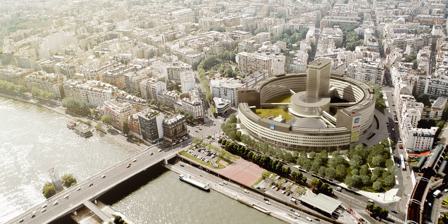
Building: Maison de la Radio et de la Musique
Country: France
Year built: 1963
For the building in Brussels formerly known as Maison de la Radio, see Flagey Building . Maison de la Radio seen from the air in 2009 Maison de la Radio et de la Musique ( French pronunciation: [mɛzɔ̃ də la ʁadjo e də la myzik] ), nicknamed “maison ronde” (“the round house”) is the headquarters of Radio France . It is located in the 16th arrondissement of Paris near the Eiffel Tower . Built in the shape of huge ring 500 meters in circumference, with a central utility tower, the building houses the administrative offices, broadcasting studios, and performance spaces for all of Radio France's national stations and its four permanent ensembles— Orchestre philharmonique de Radio France , Orchestre national de France , Chœur de Radio France and Maîtrise de Radio France . The building was designed by Henry Bernard and completed in 1963. It underwent a major renovation beginning in 2005 and began reopening to the public in 2014 with the inauguration of its new auditorium. History After World War II, the French government had organised the state-owned radio and television channels into a single body, Radiodiffusion-Télévision Française (RTF). However its offices and studios were spread out over forty different locations in Paris. In 1952 the decision was made to construct a central headquarters which would house all the offices and studios in one location. The government acquired a 38,000  square meter tract of land in the 16th arrondissement on the banks of the Seine for the future building. Previously the site of a gasworks which had been decommissioned in 1928, and then a stadium, the location was considered ideal because of its proximity to the Eiffel Tower and its radio transmitters. A competition was held in 1953 to choose the architect. The winner from the 26 entrants was Henry Bernard who had won the Prix de Rome in architecture in 1938 and had participated in the post-war reconstruction of Caen . The final model of the Maison was exhibited in March 1959 at the newly opened Centre of New Industries and Technologies (CNIT). The building was completed four years later and officially inaugurated by Charles de Gaulle on 14 December 1963. In his speech de Gaulle emphasised the importance of broadcasting and of the building itself as a symbol of France's grandeur and modernity: Radio is a human activity, in other words a collective activity. It is undoubtedly nourished by the skill of individuals. But to be valid, it needs the combined effort of teams. And this is why this complex and imposing, but unitary and circular building is a sign of the organization, concentration and cohesion that are necessary for its audience and its influence. At the end of 1974, French television and radio were split into two separate organizations. The building became the headquarters of Radio France exclusively and known as Maison de la Radio . In March 2003 the Paris Prefect of Police ordered the evacuation of the central tower because it no longer met fire-safety regulations. The 368 personnel who worked in the tower were transferred to another building on Rue du Général-Mangin. However, by this time the entire building was in need of major upgrading, repair, and refurbishment and a debate ensued as to whether it would be more appropriate and economical to build a completely new headquarters for Radio France. In the end it was decided to renovate the existing building with most of its personnel and broadcasting stations operating there during the project despite the extra costs this would entail. The process began in 2004 when an international competition was announced for the contract to design and carry out the renovation. In October 2005 the contract was awarded to Architecture-Studio , with acoustical engineering by Nagata Acoustics and Lamoureux and scenography works by Changement à vue , and work began shortly thereafter. The initial budget for the work was € 384 million, revised upwards in 2007 by €33 million to include an underground car park and a new organ for the main auditorium. The building was re-opened to the public in November 2014 with a gala concert by Radio France's two orchestras, the Orchestre philharmonique de Radio France and the Orchestre national de France , in the Maison's newly constructed Grand Auditorium. In 2016, the renovated Studio 104 reopened with a concert featuring both classical music and performances by Eddy Mitchell and Agnes Obel . However, final touches to the building and its landscaping would continue into 2017, lasting until late-2022. On 10 January 2021, the building was renamed Maison de la Radio et de la Musique . Radio France announced the completion of all rehabilitation works on the building on 2 December 2022. Main public spaces The Grand Auditorium , inaugurated in 2014, is now the main concert space for Radio France's permanent ensembles— Orchestre philharmonique de Radio France , Orchestre national de France , Chœur de Radio France and Maîtrise de Radio France . Created out of the old Studios 102 and 103 during the renovation, it has a seating capacity of 1462. The walls and balcony facades are covered in faceted panels of birch, beech and cherry wood. The organ, which was built by Gerhard Grenzing [ de ] between 2012 and 2014, is 12 meters wide and has 5,320 pipes. Studio 104 , also known as the Salle Olivier Messiaen , was originally the main performance and broadcasting hall for the Radio France orchestras and choruses but was also used for concerts of contemporary and popular music. It seats 852 people and has been known since the Maison's construction in 1963 for its superior acoustics. The hall  was closed for renovation from 2010 to 2016. During that time the seating was completely renovated, a choir stall was constructed to replace the organ which had been  returned to Notre-Dame de la Treille , and the original bas-relief sculptures by Louis Leygue which decorate its interior walls were cleaned and restored. It is now used both for public concerts and as rehearsal space for the Radio France orchestras and choruses. In film Jean-Luc Godard 's 1965 dystopian science fiction film Alphaville was partially shot at Maison de la Radio. Goddard used no special props or futuristic sets. Instead, the film used recently built modernist glass and concrete buildings such as the Maison and the CNIT that in 1965 were still considered new and strange architectural designs. Nicolas Philibert 's documentary film La Maison de la Radio [ fr ] , shot over a six-month period in 2011, won Best Documentary at the 2014 Étoiles d'or du cinéma français awards and was nominated for Best Documentary in the César Awards that same year. References